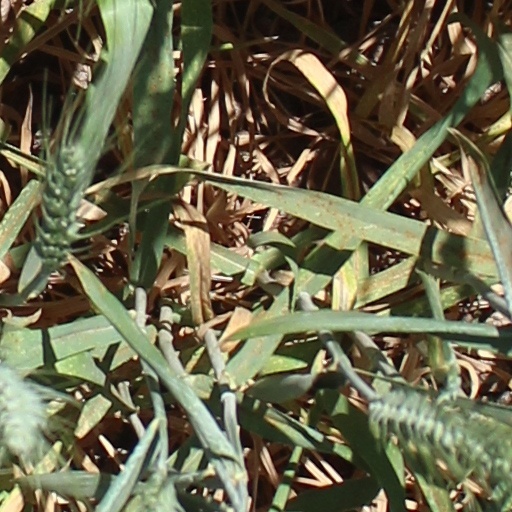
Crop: wheat